Ambrose Alli University

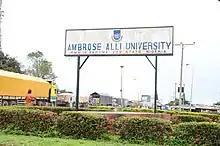
Ambrose Alli University Sign Post

Ambrose Alli University (AAU) is a state-owned university in Edo State, Nigeria. It was established in 1981 by the governor of Bendel State (now Edo and Delta States), Ambrose Folorunsho Alli. Initially known as Bendel State University, subsequently known as Edo State University, and finally changed to its present name in commemoration of Professor Ambrose Folorunsho Alli, AAU is accredited and recognized by the National Universities Commission (NUC). The Ambrose Alli University Library houses the information resources for the institution.